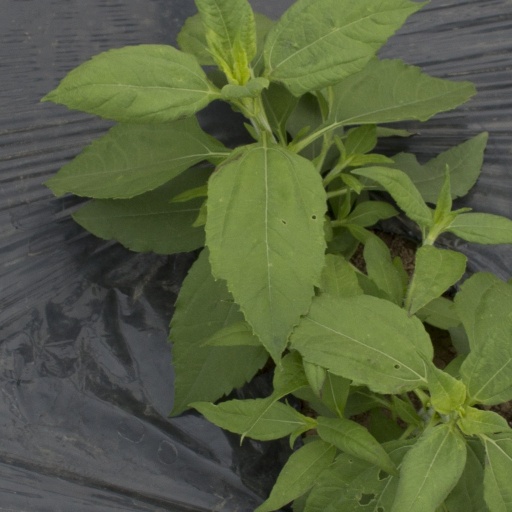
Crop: Jerusalem artichoke